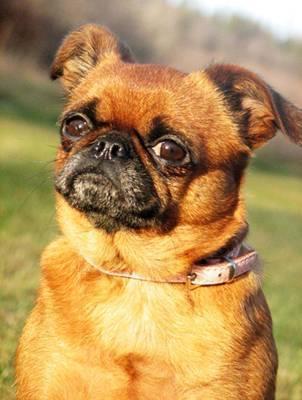
Brabancon_griffon